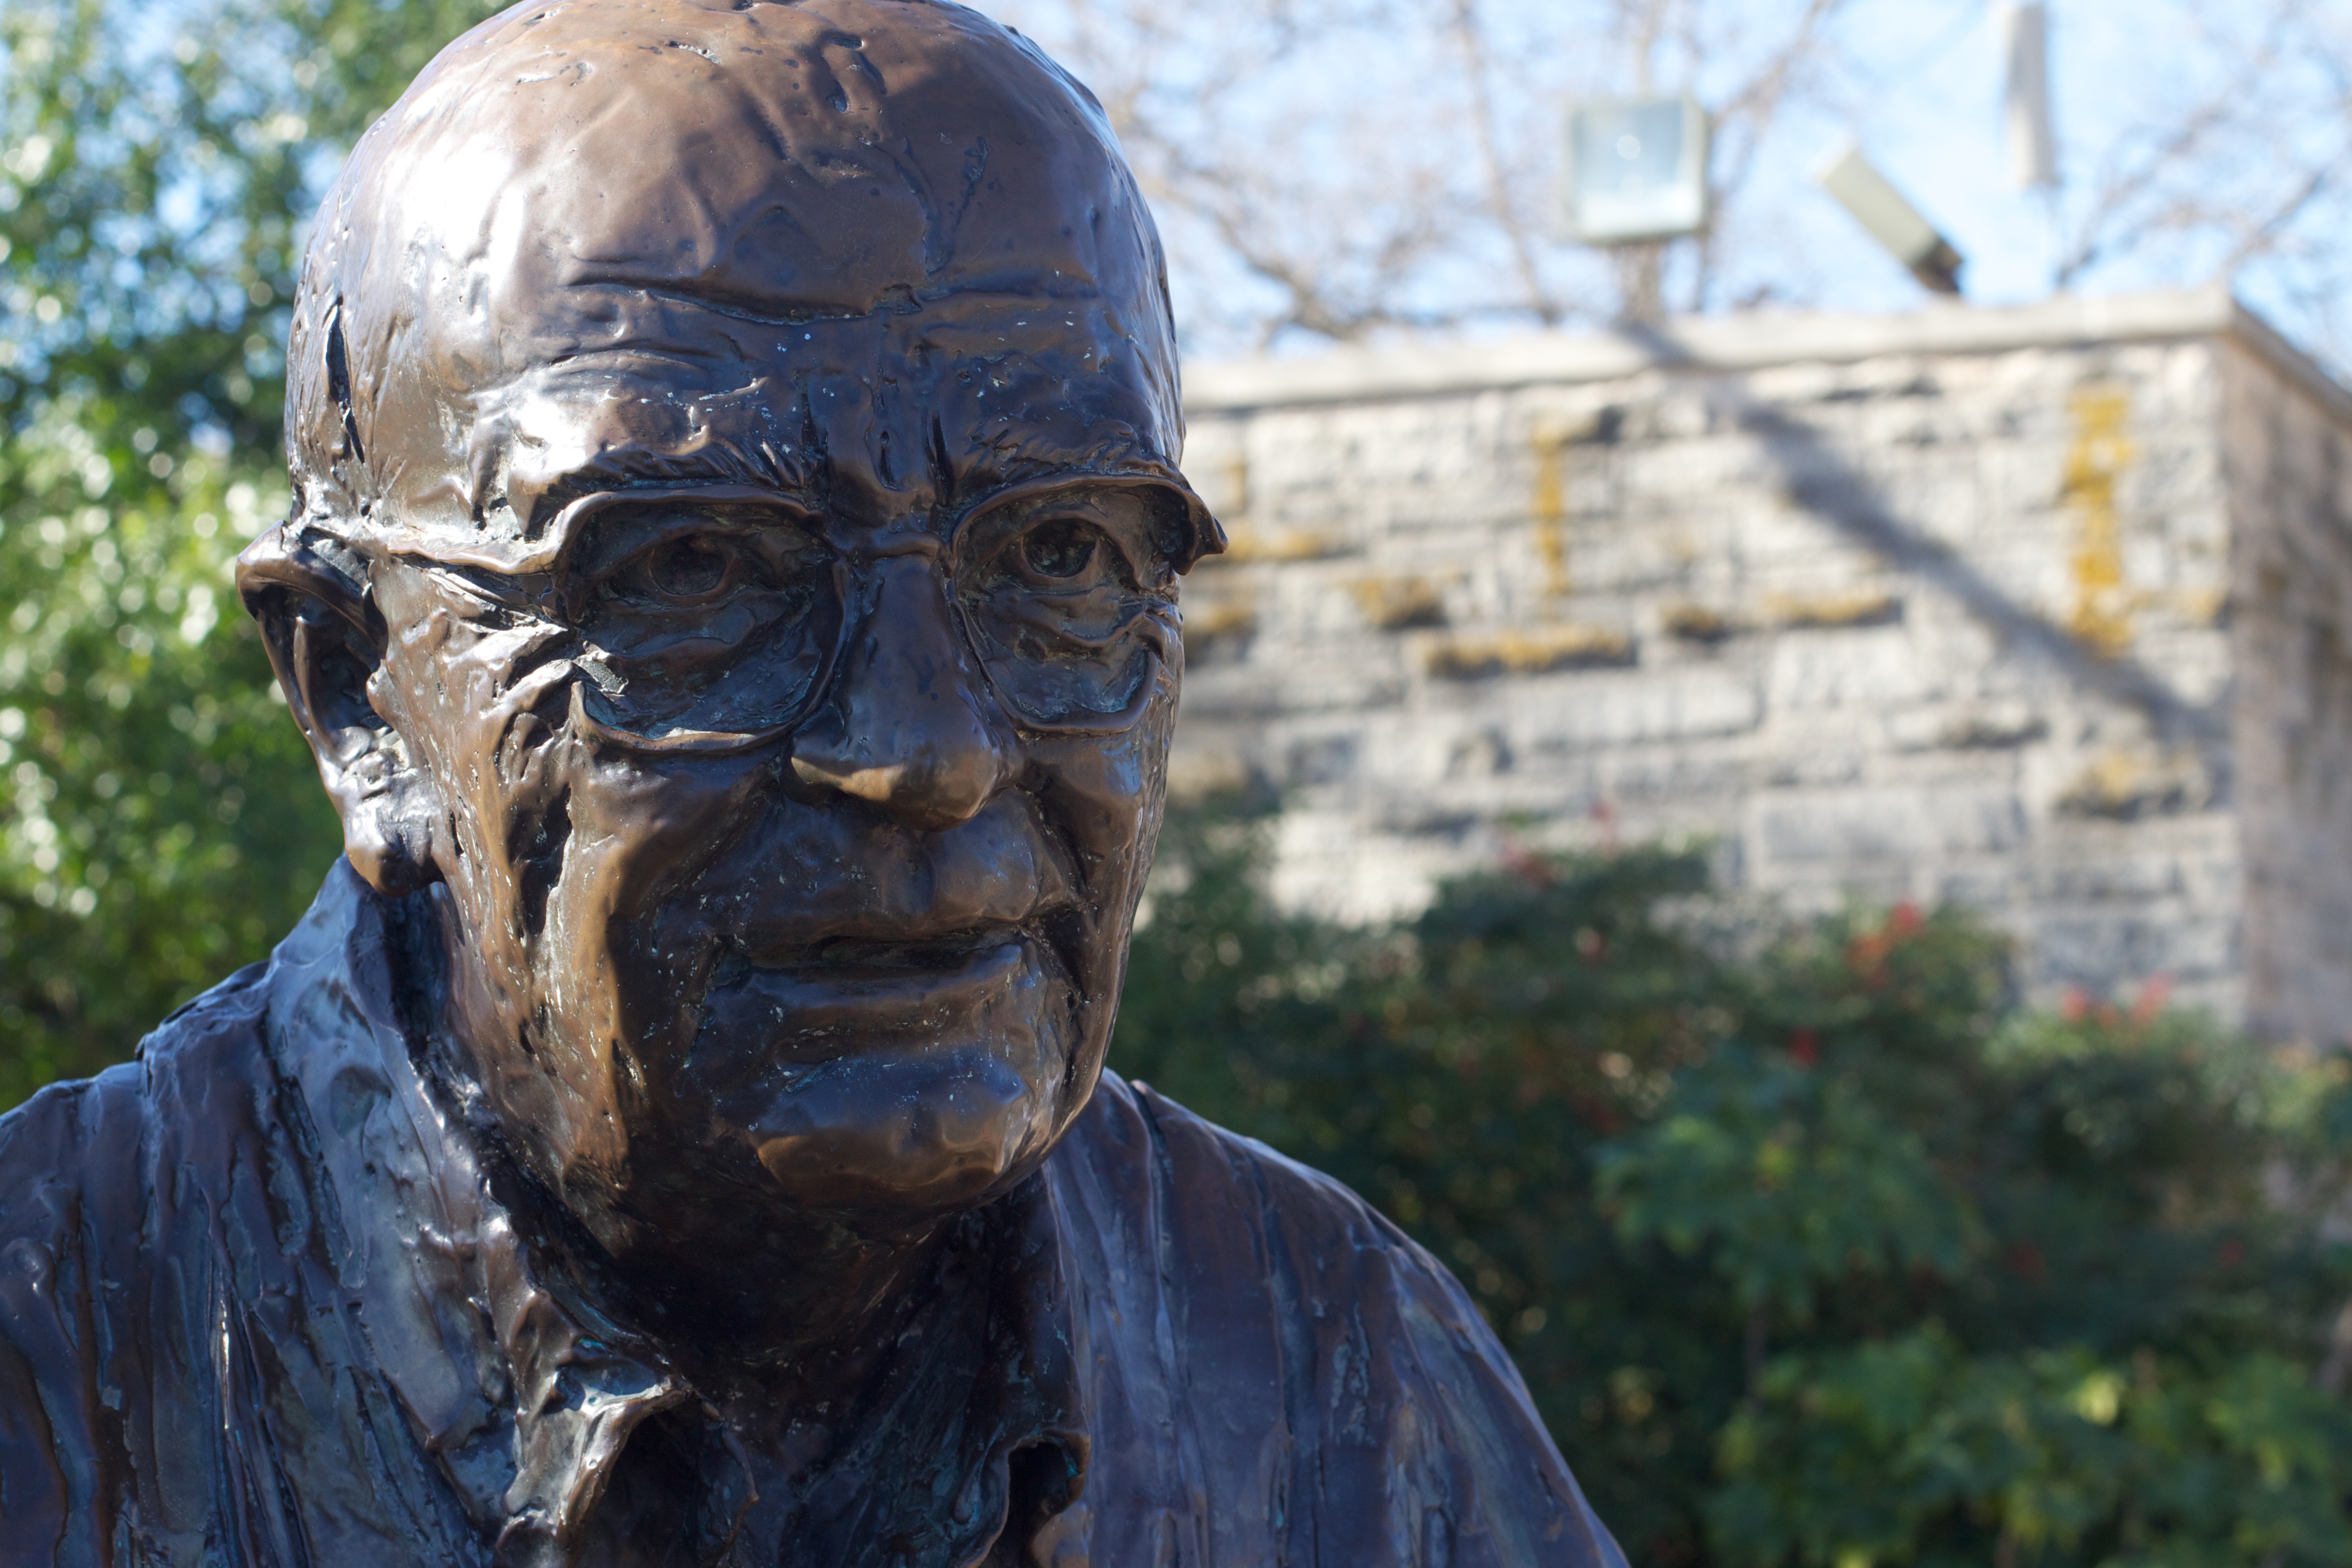
monument, statue, sculpture, art, temple, carving, ancient history